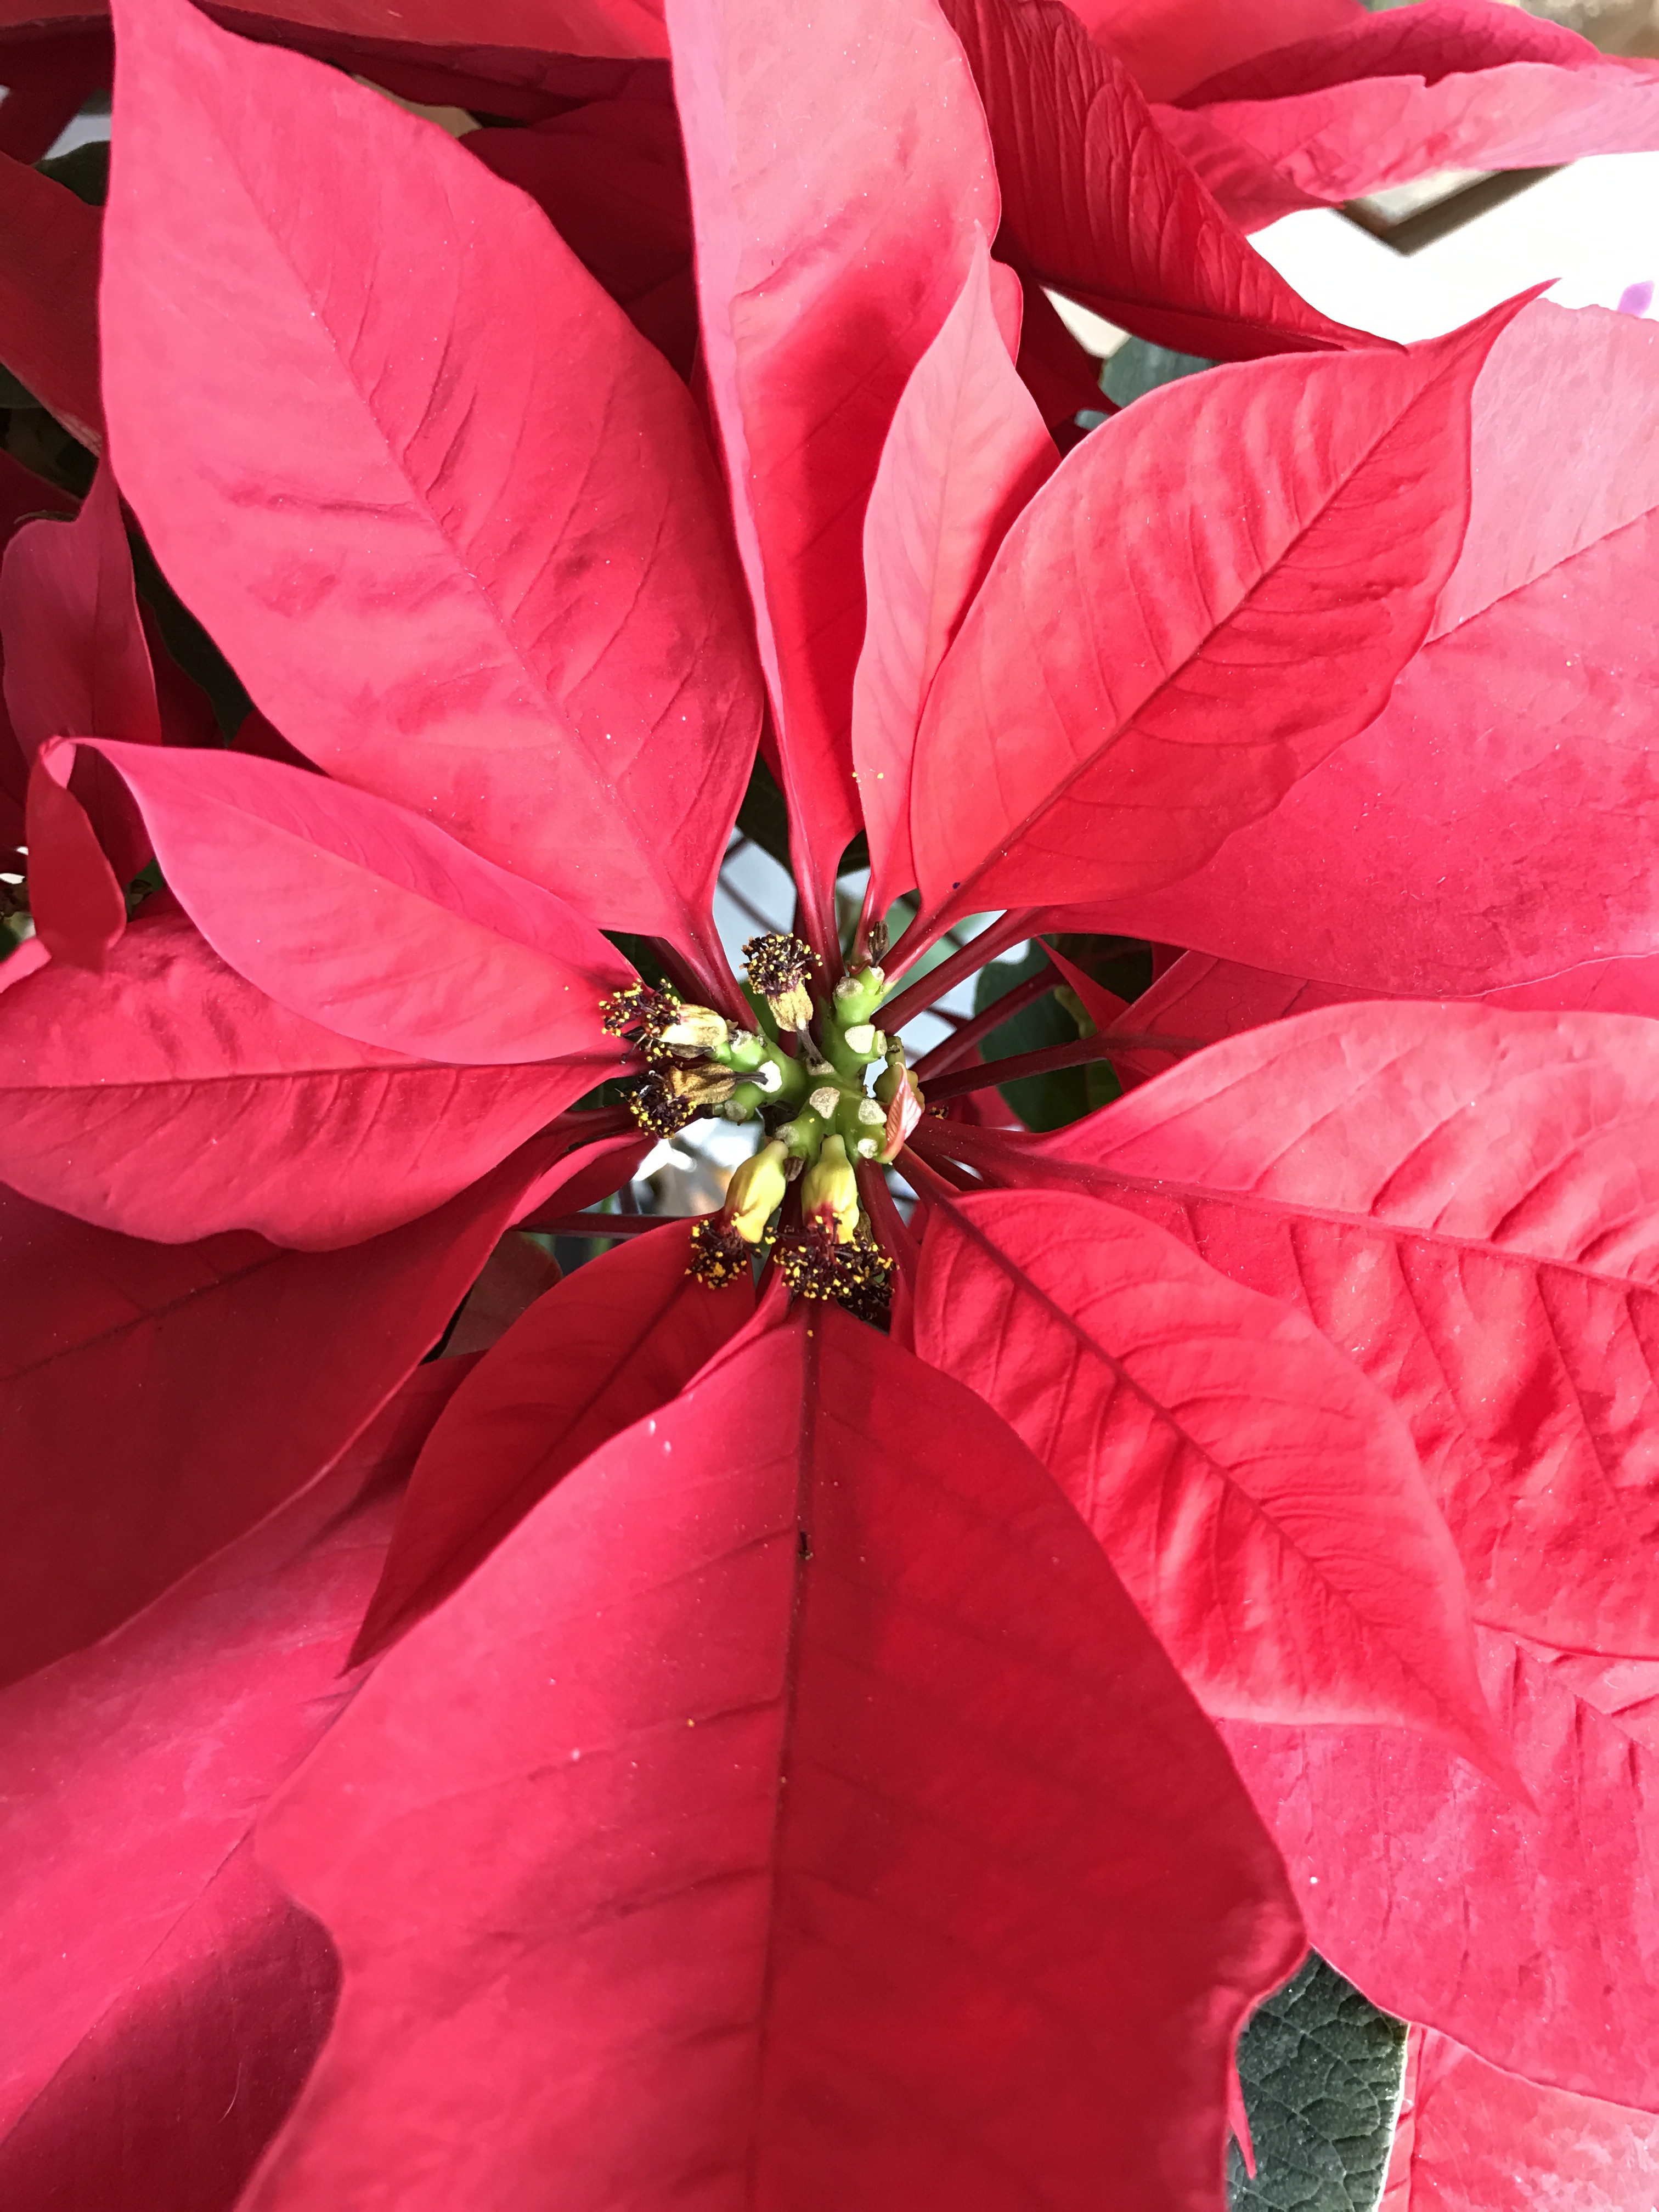
tree, blossom, plant, leaf, flower, petal, spring, red, color, autumn, pink, christmas, flora, december, macro photography, flowering plant, good night, christmas flower, land plant